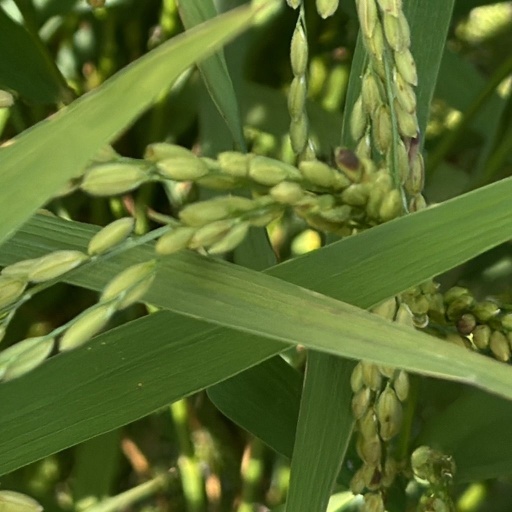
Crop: rice